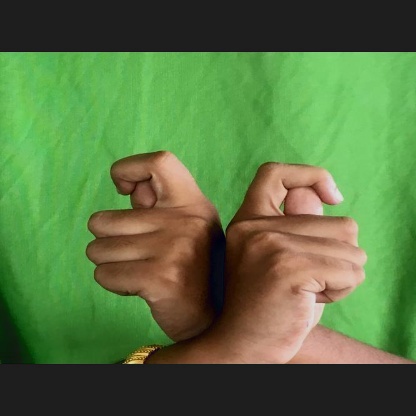
Mudra: Berunda